Peter Svidler

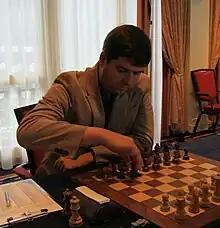
Svidler in 2010

2010 was a much quieter year for Svidler with eighth place at Amber (5.5/11 Blindfold, 6/11 Rapid). At the Astrakhan Grand Prix held in May, Svidler came 11th with 6/13. He won matches against Peter Heine Nielsen, 4.5–1.5 at rapid, 7–3 blitz (1.b3 the starting position), then drew 5–5 at regular blitz as part of the Politiken Cup in August. He scored 5.5/10 for the losing "Experienced" team at NH Chess Tournament, then led Russia to team silver at the Chess Olympiad. In November, Svidler finished ninth in the World Blitz Championship with 19.5/38. Svidler ended the year with fourth place on tiebreak in the Russian Superfinal.